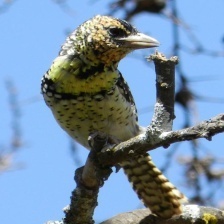
Species: D-ARNAUDS BARBET
Scientific name: TRACHYPHONUS DARNAUDII